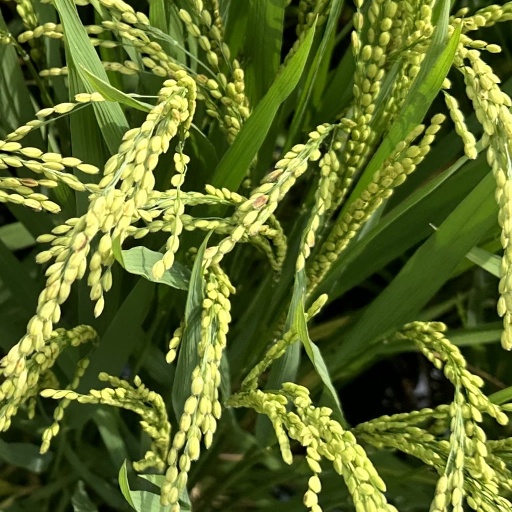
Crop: rice